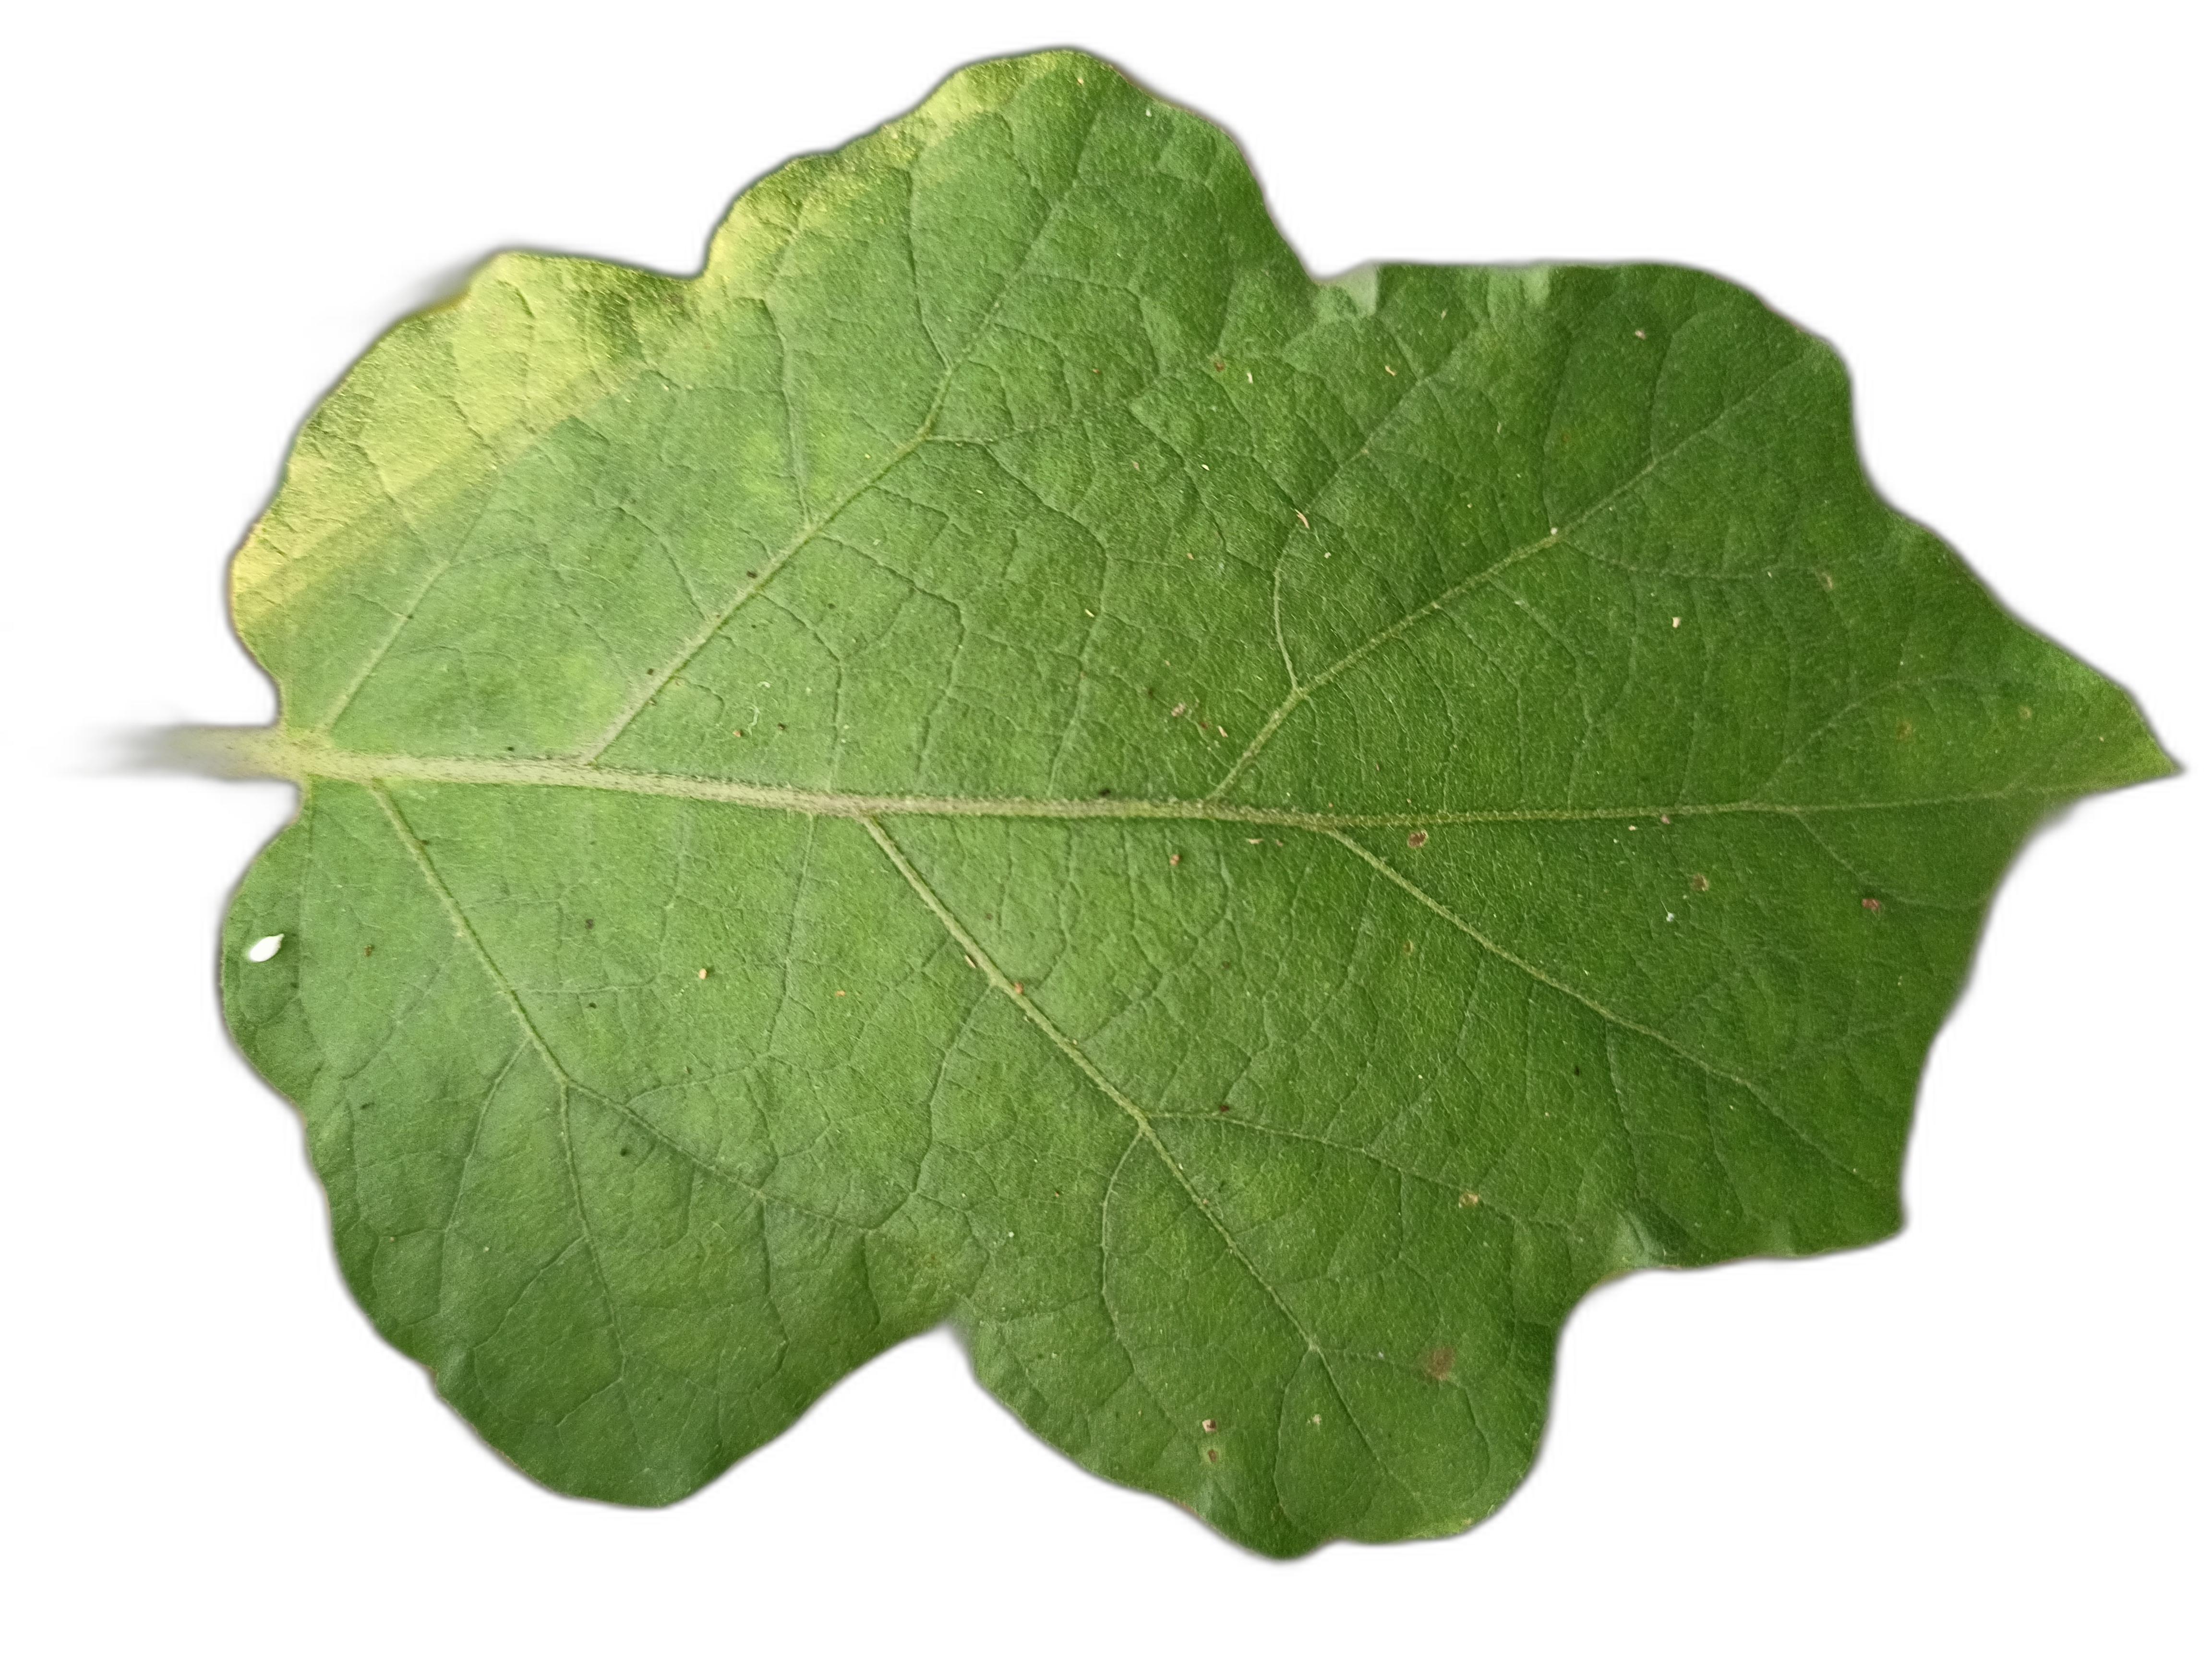
Label: Healthy Leaf